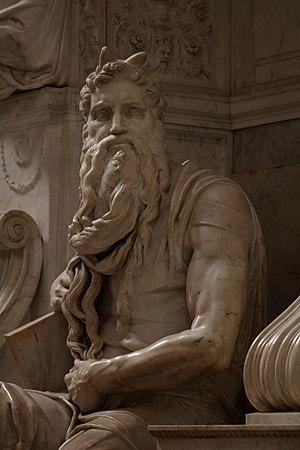
Dans la mythologie grecque, Achéloos ou Achéloüs est un dieu fleuve d’Étolie, fils aîné du Titan Océan et de sa sœur Téthys.